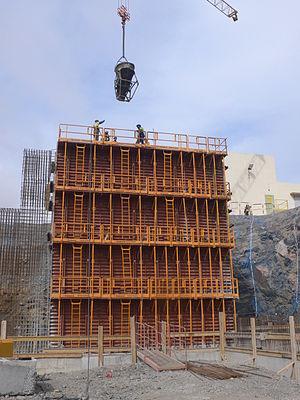
Coffrage d'un voile à l'aide de banches B8000 Outinord
Ce lexique reprend les termes anciennement employés ou employés en maçonnerie.